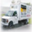
Label: truck